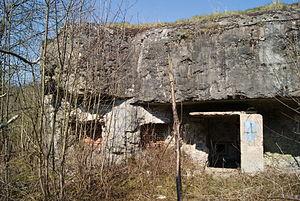
Bloc 1 de l'ouvrage de Boussois, vue depuis le Sud
Le fort de Boussois, appelé ensuite l'ouvrage de Boussois, est un fort du système Séré de Rivières, puis est un ouvrage fortifié de la ligne Maginot, situé dans la commune de Boussois, dans le département du Nord.